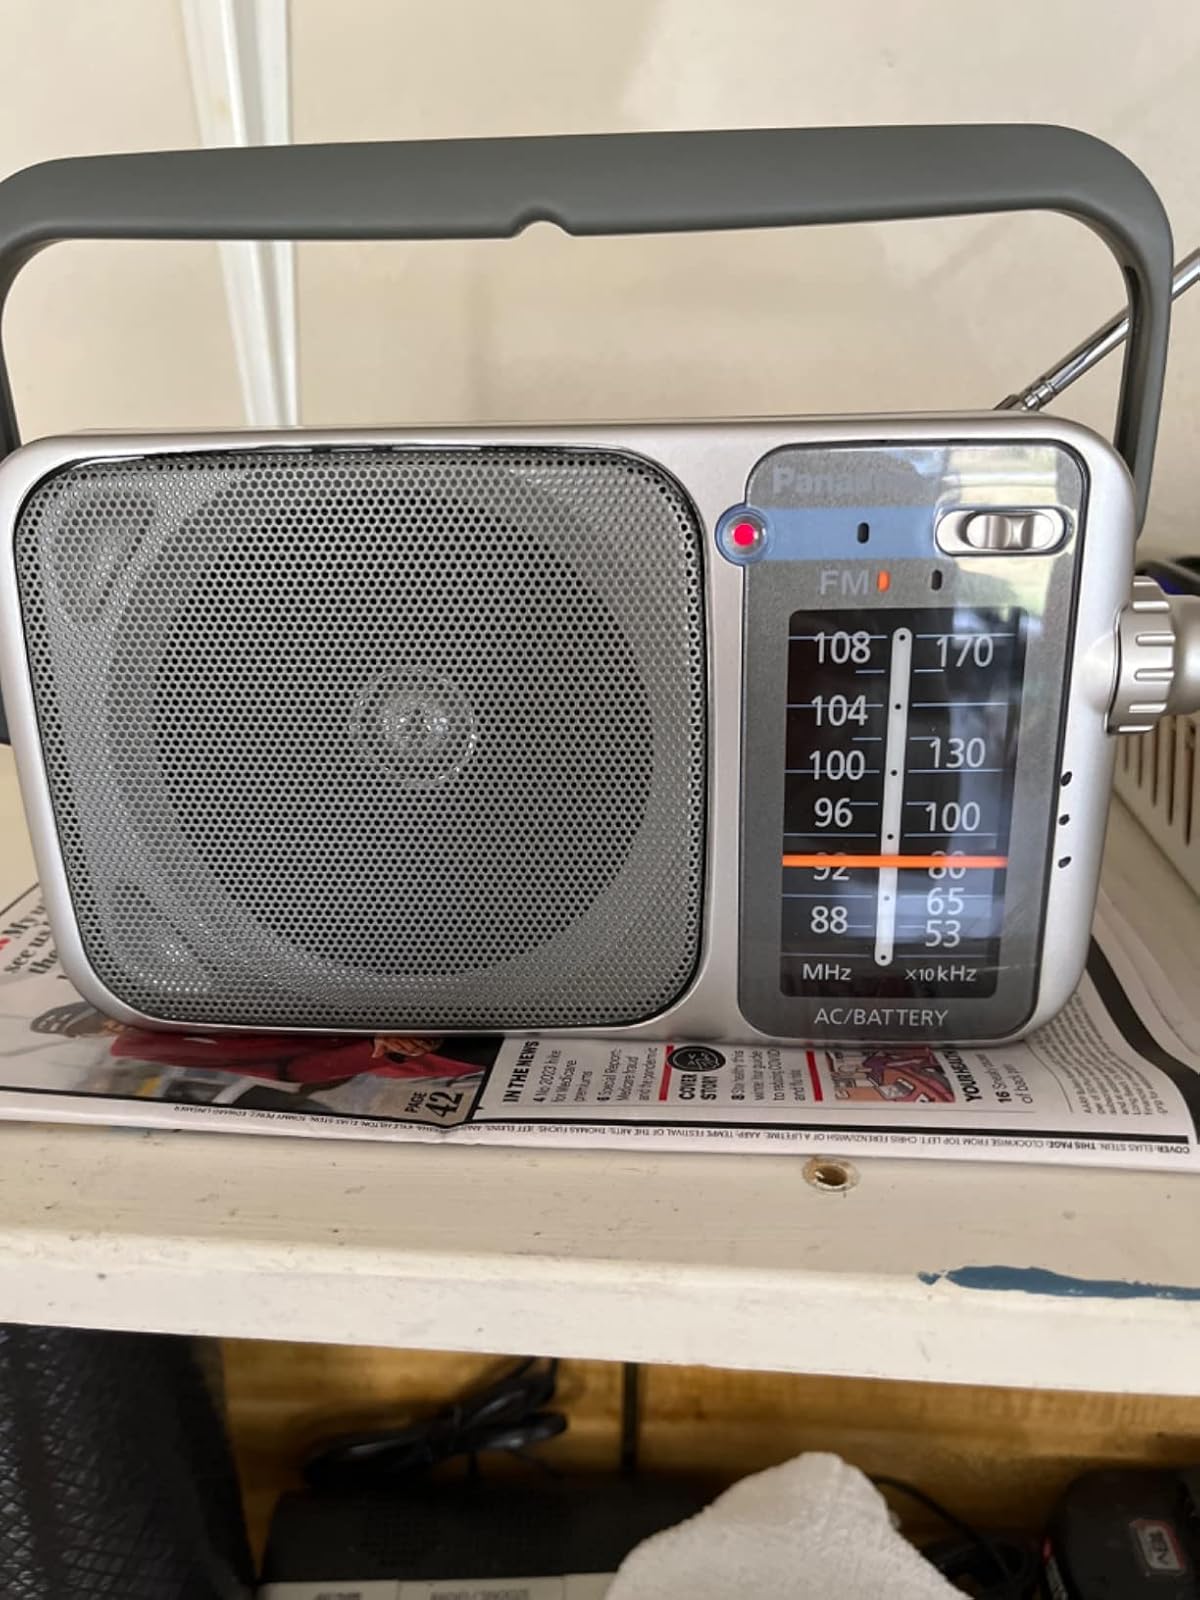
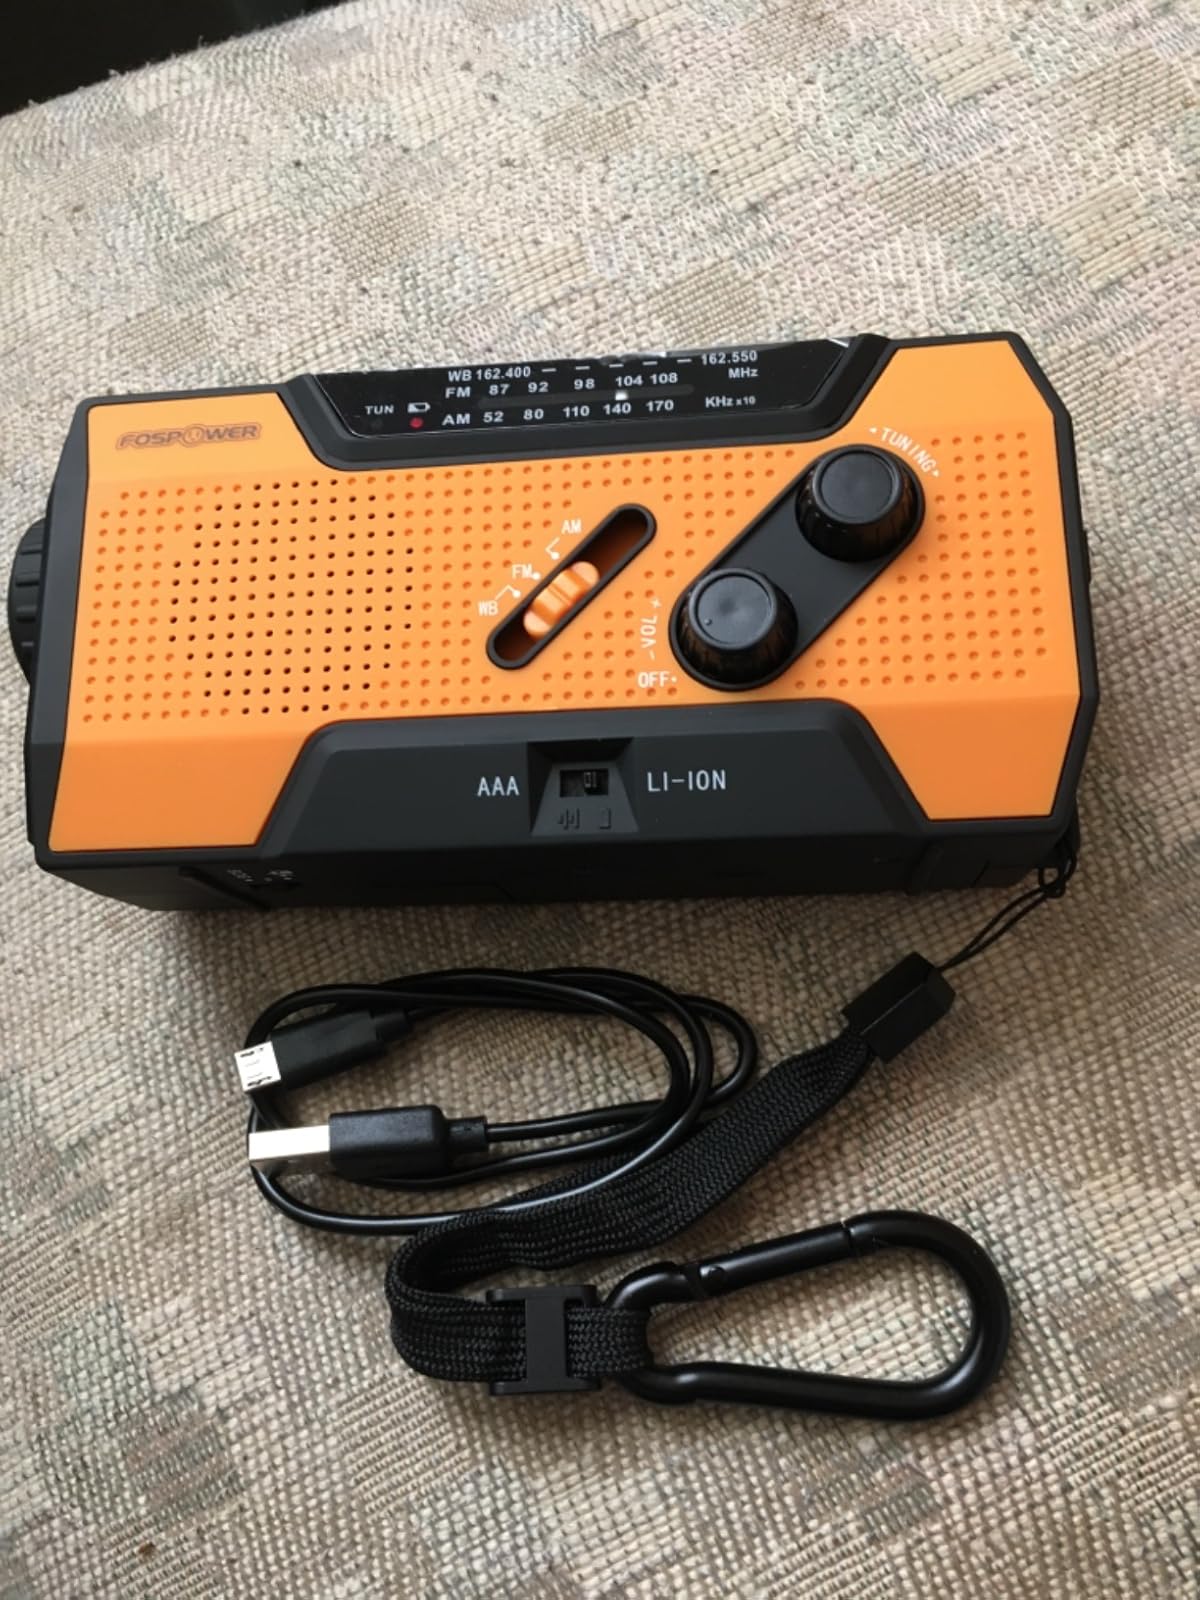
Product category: radio
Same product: no